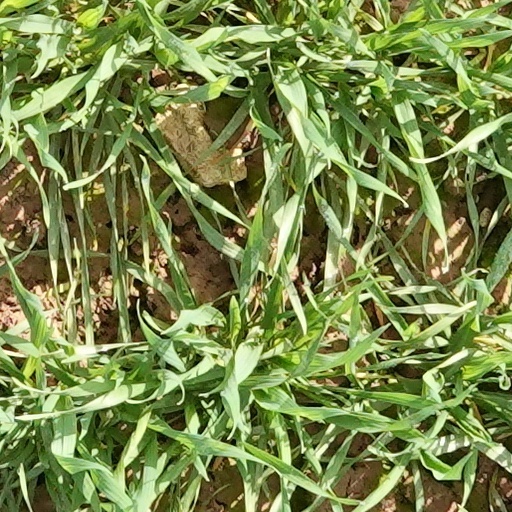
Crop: wheat